2020–2021 Bulgarian protests

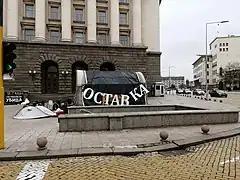
A protest tent camp

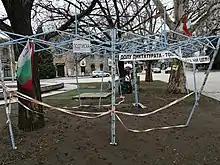
A protest site with Bulgarian flags

– The European Union's leadership has been accused of having hand of supporting Borisov's government to remain silent over the country's corruption issues. On 14 July the European Commission expressed its support to the demonstrators right to protest.